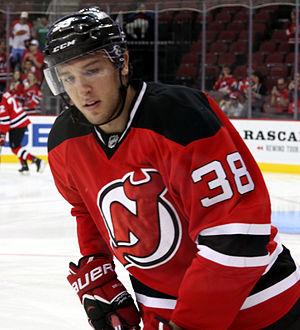
Stefan Matteau est un joueur professionnel américain de hockey sur glace et canadien. Il est le fils de Stéphane Matteau.